Mary Antona Ebo

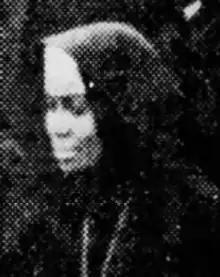
Mary Antona Ebo at Selma, from a 1965 newspaper photograph.

Mary Antona Ebo, FSM, (born Elizabeth Louise "Betty Lou" Ebo; April 10, 1924 – November 11, 2017) was an American nun, hospital administrator, and civil rights activist. She was the first African-American woman to head a Catholic hospital, and is known for marching with Martin Luther King Jr. in Selma in 1965, famously saying "I'm here because I'm a Negro, a nun, a Catholic, and because I want to bear witness." She was a member of the Franciscan Sisters of Mary.